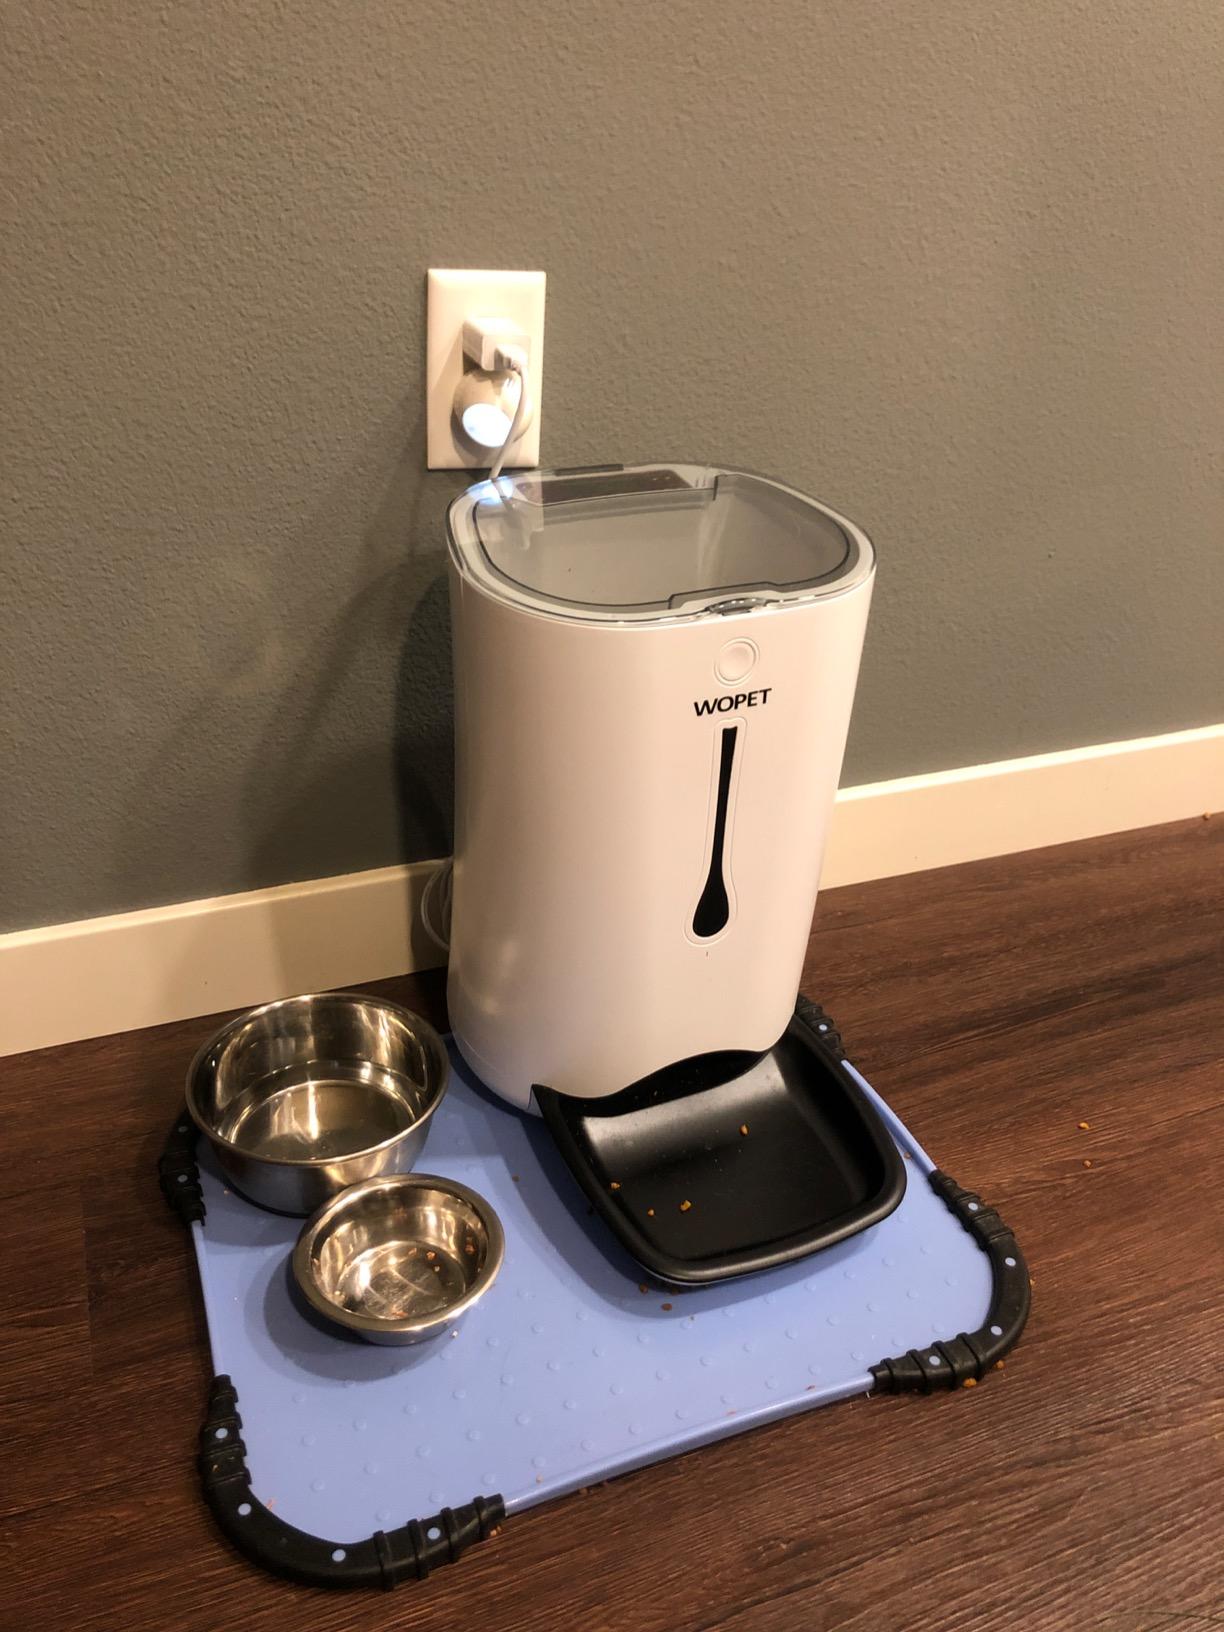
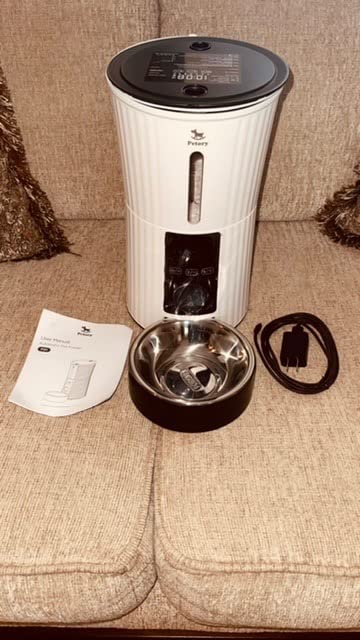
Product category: items_feeder
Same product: no